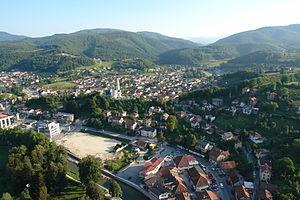
Kiseljak est une ville et une municipalité de Bosnie-Herzégovine située dans le canton de Bosnie centrale et dans la Fédération de Bosnie-et-Herzégovine. Selon les premiers résultats du recensement bosnien de 2013, la ville intra muros compte 3 773 habitants et la municipalité 21 919.